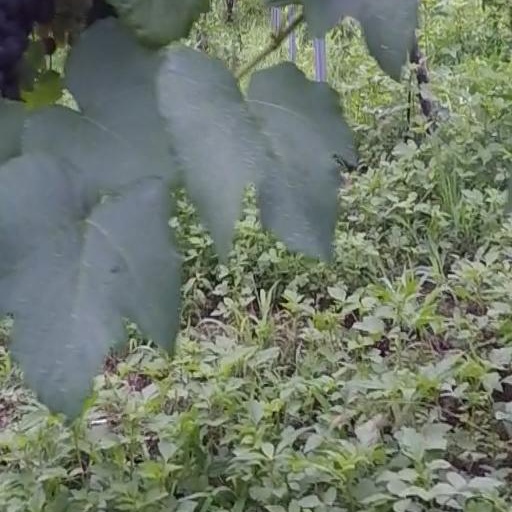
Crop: grape